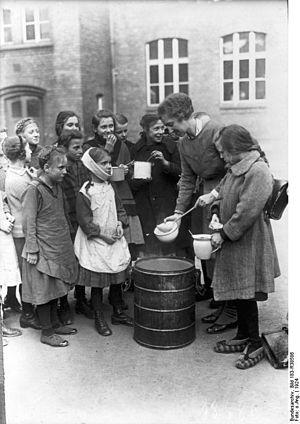
La culture de Weimar est le développement des arts et des sciences en Allemagne pendant la République de Weimar, la période de l'entre-deux-guerres qui va entre la défaite allemande en 1918 et l'arrivée de Hitler au pouvoir en 1933. Le Berlin des années 1920 était au centre de la culture de Weimar. Bien que ne faisant pas partie de la République de Weimar, certains auteurs incluent également l'Autriche, pays germanophone, et notamment Vienne, dans le cadre de la culture de Weimar.